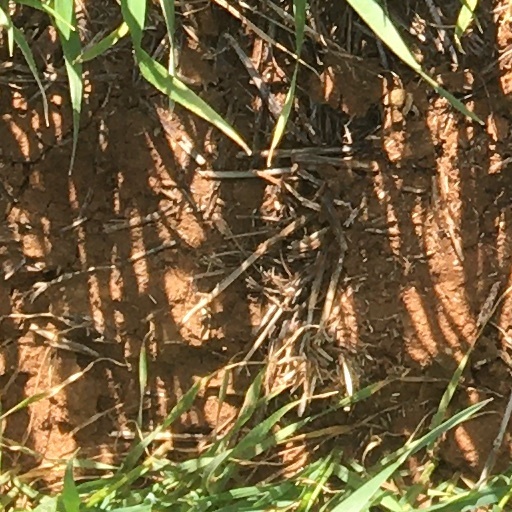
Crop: wheat